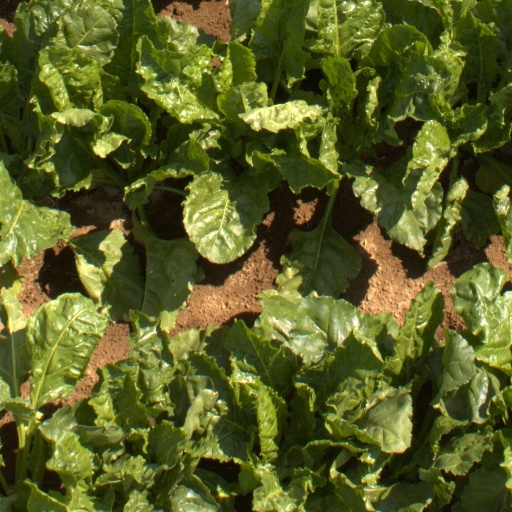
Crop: sugar beet